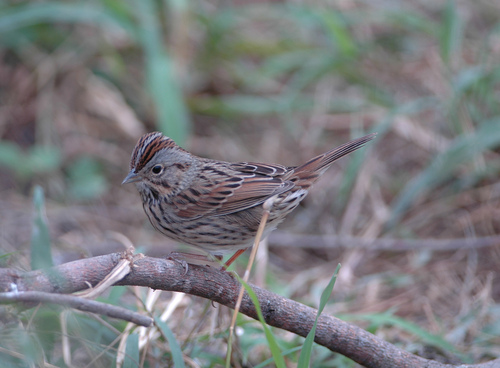
this little brown bird has a fluffy little mohawk
this bird is brown and black in color with a sharp beak and brown eye ring.
this bird has solid grey cheek, but has reddish brown, black and grey covering the rest of its body in unique patterns.
this bird has a brown crown, a spotted brown, and a short billa small bird with contrasting grey, red-brown and dark brown patterned feathers all over.
this little bird has a little mohawk of white and orange on the top of its head.
this bird has wings that are brown and has a white bellya black, dark brown, brown, and grey stripped bird with a very noticeable color scheme on its head.
this bird has a pointed bill, with a brown and black breast.
the bird light red mixed with black and white all over but the crown is a brighter red, with a short beak.
Species: Lincoln Sparrow